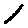
Label: 1